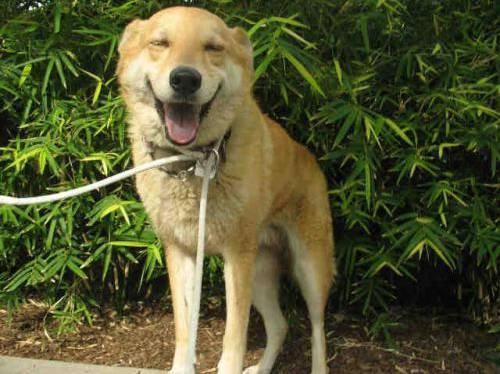
dog